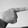
ASL letter: G